Mexican War of Independence

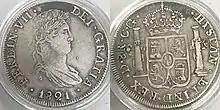

The period 1816–1820 is often considered a period of military stalemate, unable to delivery a knockout blow. Insurgents often settled into guerrilla warfare with some banditry, while royalist forces became increasingly demoralized. Spain sent insufficient reinforcements, although a number of senior officers arrived. By 1814, the Peninsular War against Napoleon was won and Ferdinand VII became the monarch, initially as a constitutional ruler under the Spanish constitution of 1812, but once in power, reneged on promises to have constitutional limits on his power. Crown resources did not go toward funding the war against the insurgents, so that many expeditionary soldiers were not paid and left to their own devices in territory largely controlled by insurgents. Rather than risk life and limb fighting insurgents, they avoided risky operations and stayed close to fortified garrisons. Since money to pay and supply soldiers was not forthcoming from the crown, royal forces pressed local populations for supplies. As for high officers, many saw the hopelessness of the situation and decided to make the best of it by creating what one historian has called "veritable satrapies", becoming wealthy from confiscated insurgent properties, and taxing local merchants.